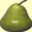
Label: pear